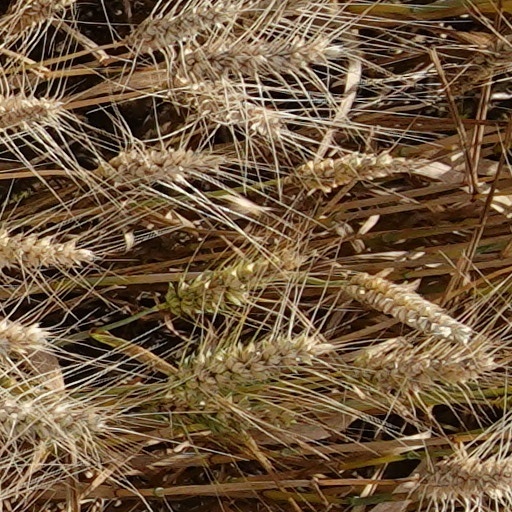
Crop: wheat